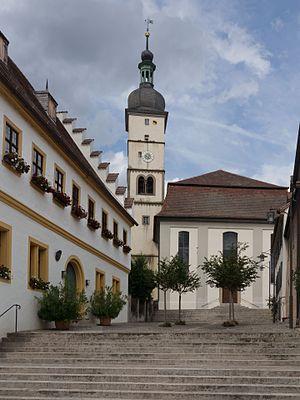
Mainbernheim est une ville allemande, située en Bavière, dans l'arrondissement de Kitzingen. Elle est située à proximité de la Bundesstraße 8 dans l'Arrondissement de Kitzingen en Basse-Franconie